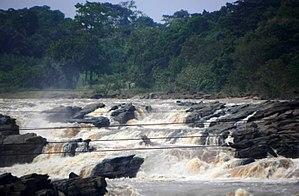
La rivière sanaga
Dicraeanthus zehnderi H. Hess est une espèce de plantes de la famille des Podostemaceae et du genre Dicraeanthus, endémique du Cameroun.
Zehnderia microgyna C.Cusset est une espèce de plantes de la famille des Podostemaceae et du genre Zehnderia, endémique du Cameroun.